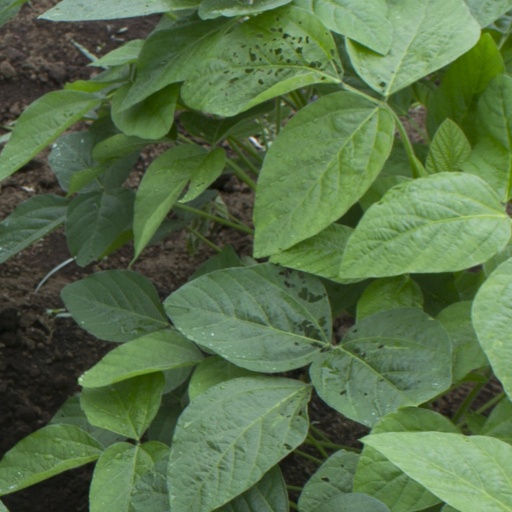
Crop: soybean